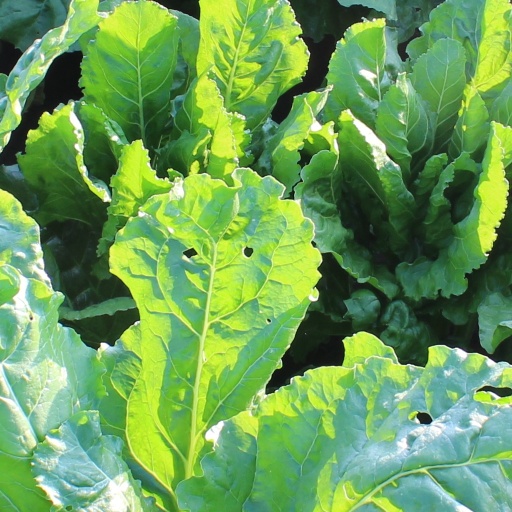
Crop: sugar beet